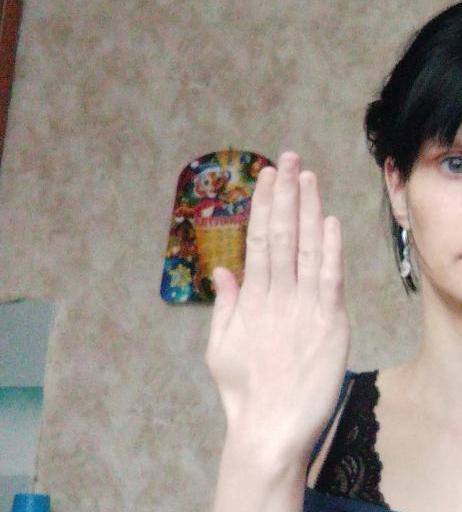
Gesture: stop_inverted